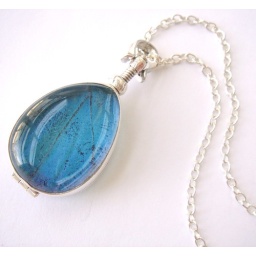
Blue morpho butterfly wing enclosed in a glass locket style necklace.